Kingsbury, London

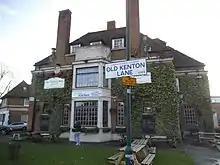
The Green Man pub, current building dating to 1930s

John Logie Baird's experimental television transmissions from the United Kingdom to Berlin, Germany were transmitted from the stable block of Kingsbury Manor; this later housed the Veterans Club, and is now a children's nursery.